Petrolia Formation

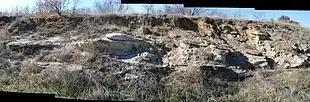
Outcrops of the Petrolia Formation

The Petrolia Formation is a geologic formation in Texas. It preserves fossils dating back to the Permian period.